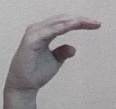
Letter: jeem